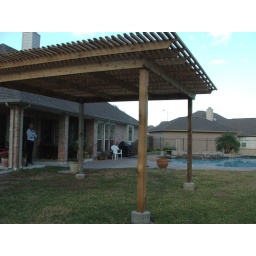
it's a pergola! soon there will be a stone floor underneath it